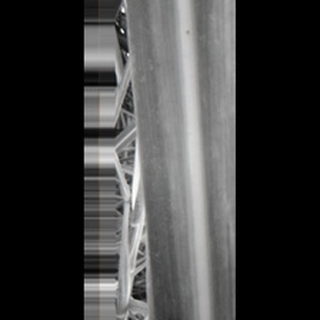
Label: sugarcane_yellow_leaf_disease